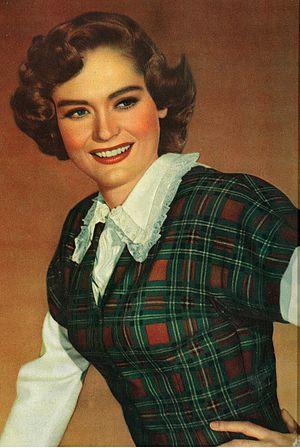
Alexis Smith est une actrice canadienne, née le 8 juin 1921 à Penticton, morte le 9 juin 1993 à Los Angeles. Elle joua beaucoup avec Errol Flynn.